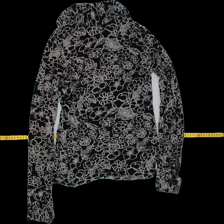
View: back
Type: Top
Category: Ladies
Brand: Indiska
Colors: Black, Grey
Material: 100% Viscose
Pattern: Floral print
Cut: C-collar
Size: M
Trend: No trend
Stains: Yes
Damage: 0
Price range: <50
Recommended usage: Export